Kamlashankar Trivedi

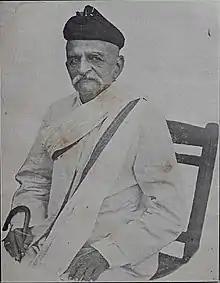
Kamlashankar Trivedi

Kamlashankar Pranshankar Trivedi (11 October 1857 – 1925) was a Gujarati language editor and grammarian.